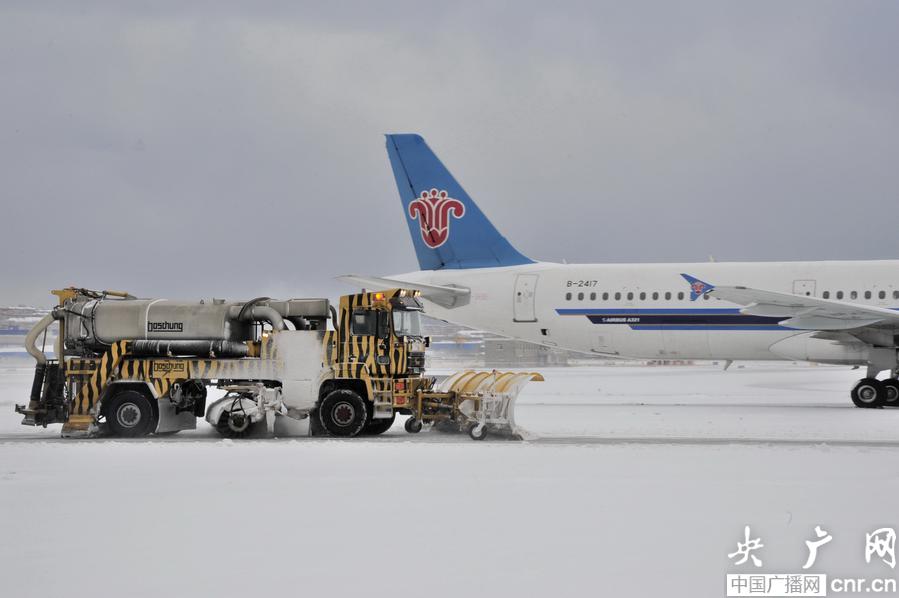
Weather: snow or frosty